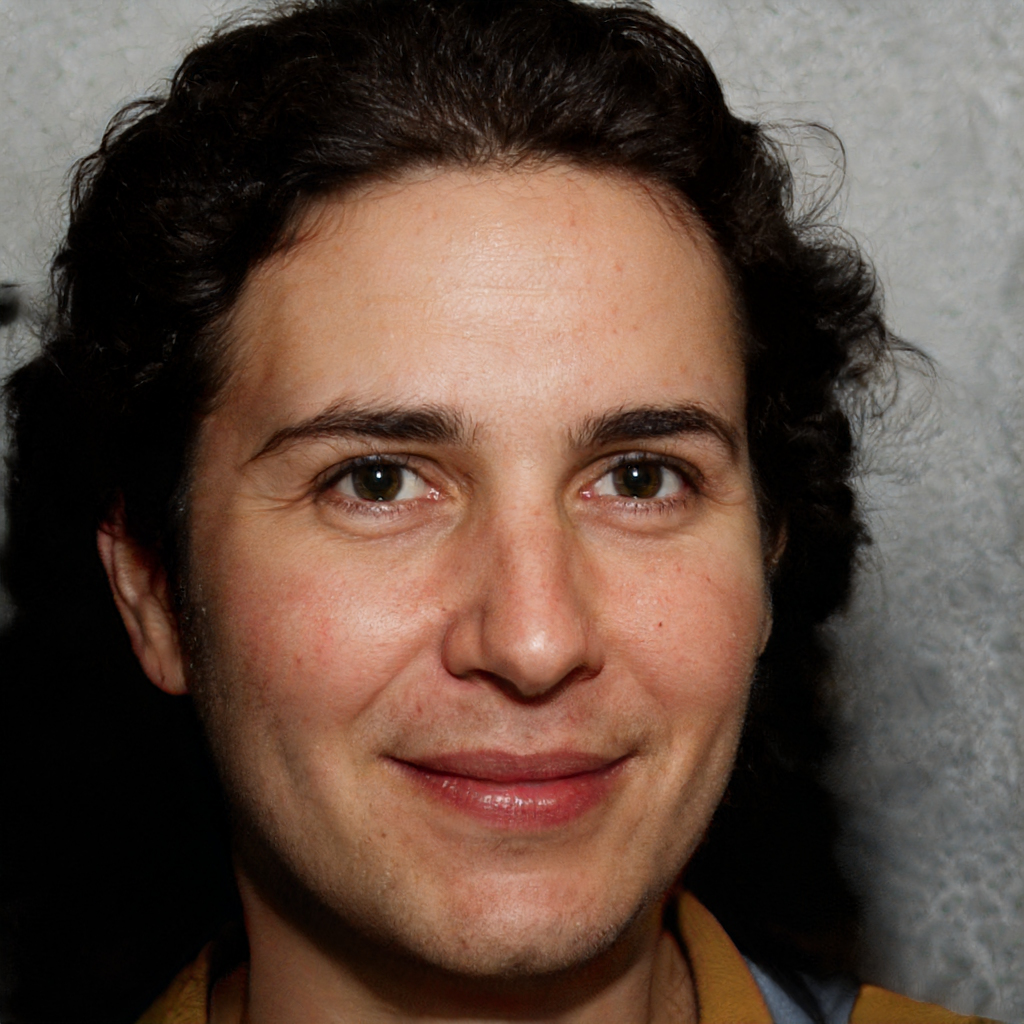
Portrait style: Real Portrait